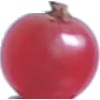
Label: redcurrant